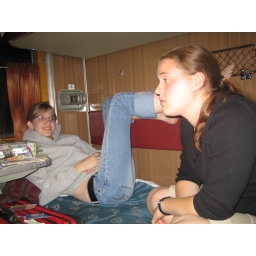
in our train car